Lyle Talbot

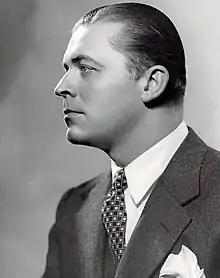
Talbot in 1947

Lyle Talbot (born Lisle Henderson, also credited Lysle Talbot; February 8, 1902 – March 2, 1996) was an American stage, screen and television actor. His career in films spanned three decades, from 1931 to 1960, and he performed on a wide variety of television series from the early 1950s to the late 1980s. Among his notable roles on television was his portrayal of Ozzie Nelson's friend and neighbor Joe Randolph, a character he played for ten years on the ABC sitcom "The Adventures of Ozzie and Harriet".